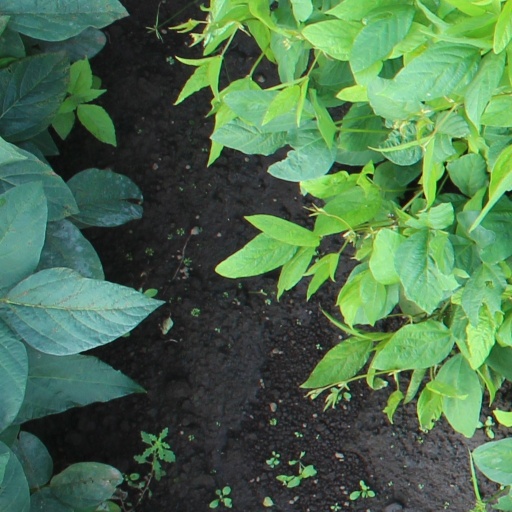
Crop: soybean